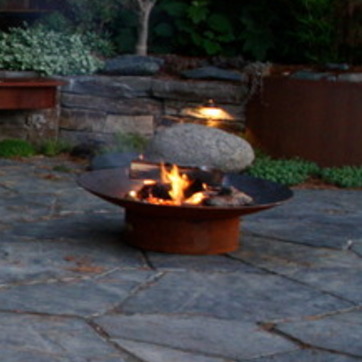
Material: other